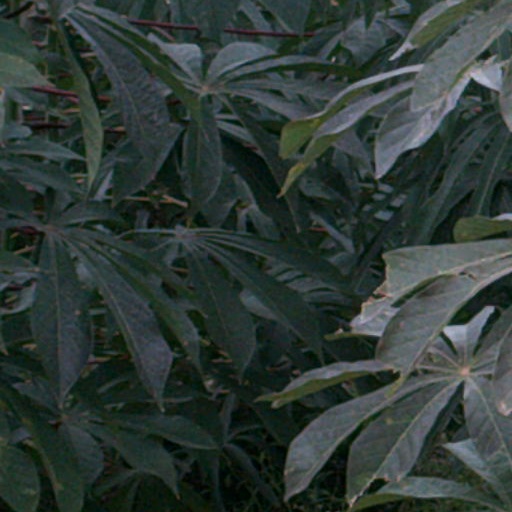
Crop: cassava